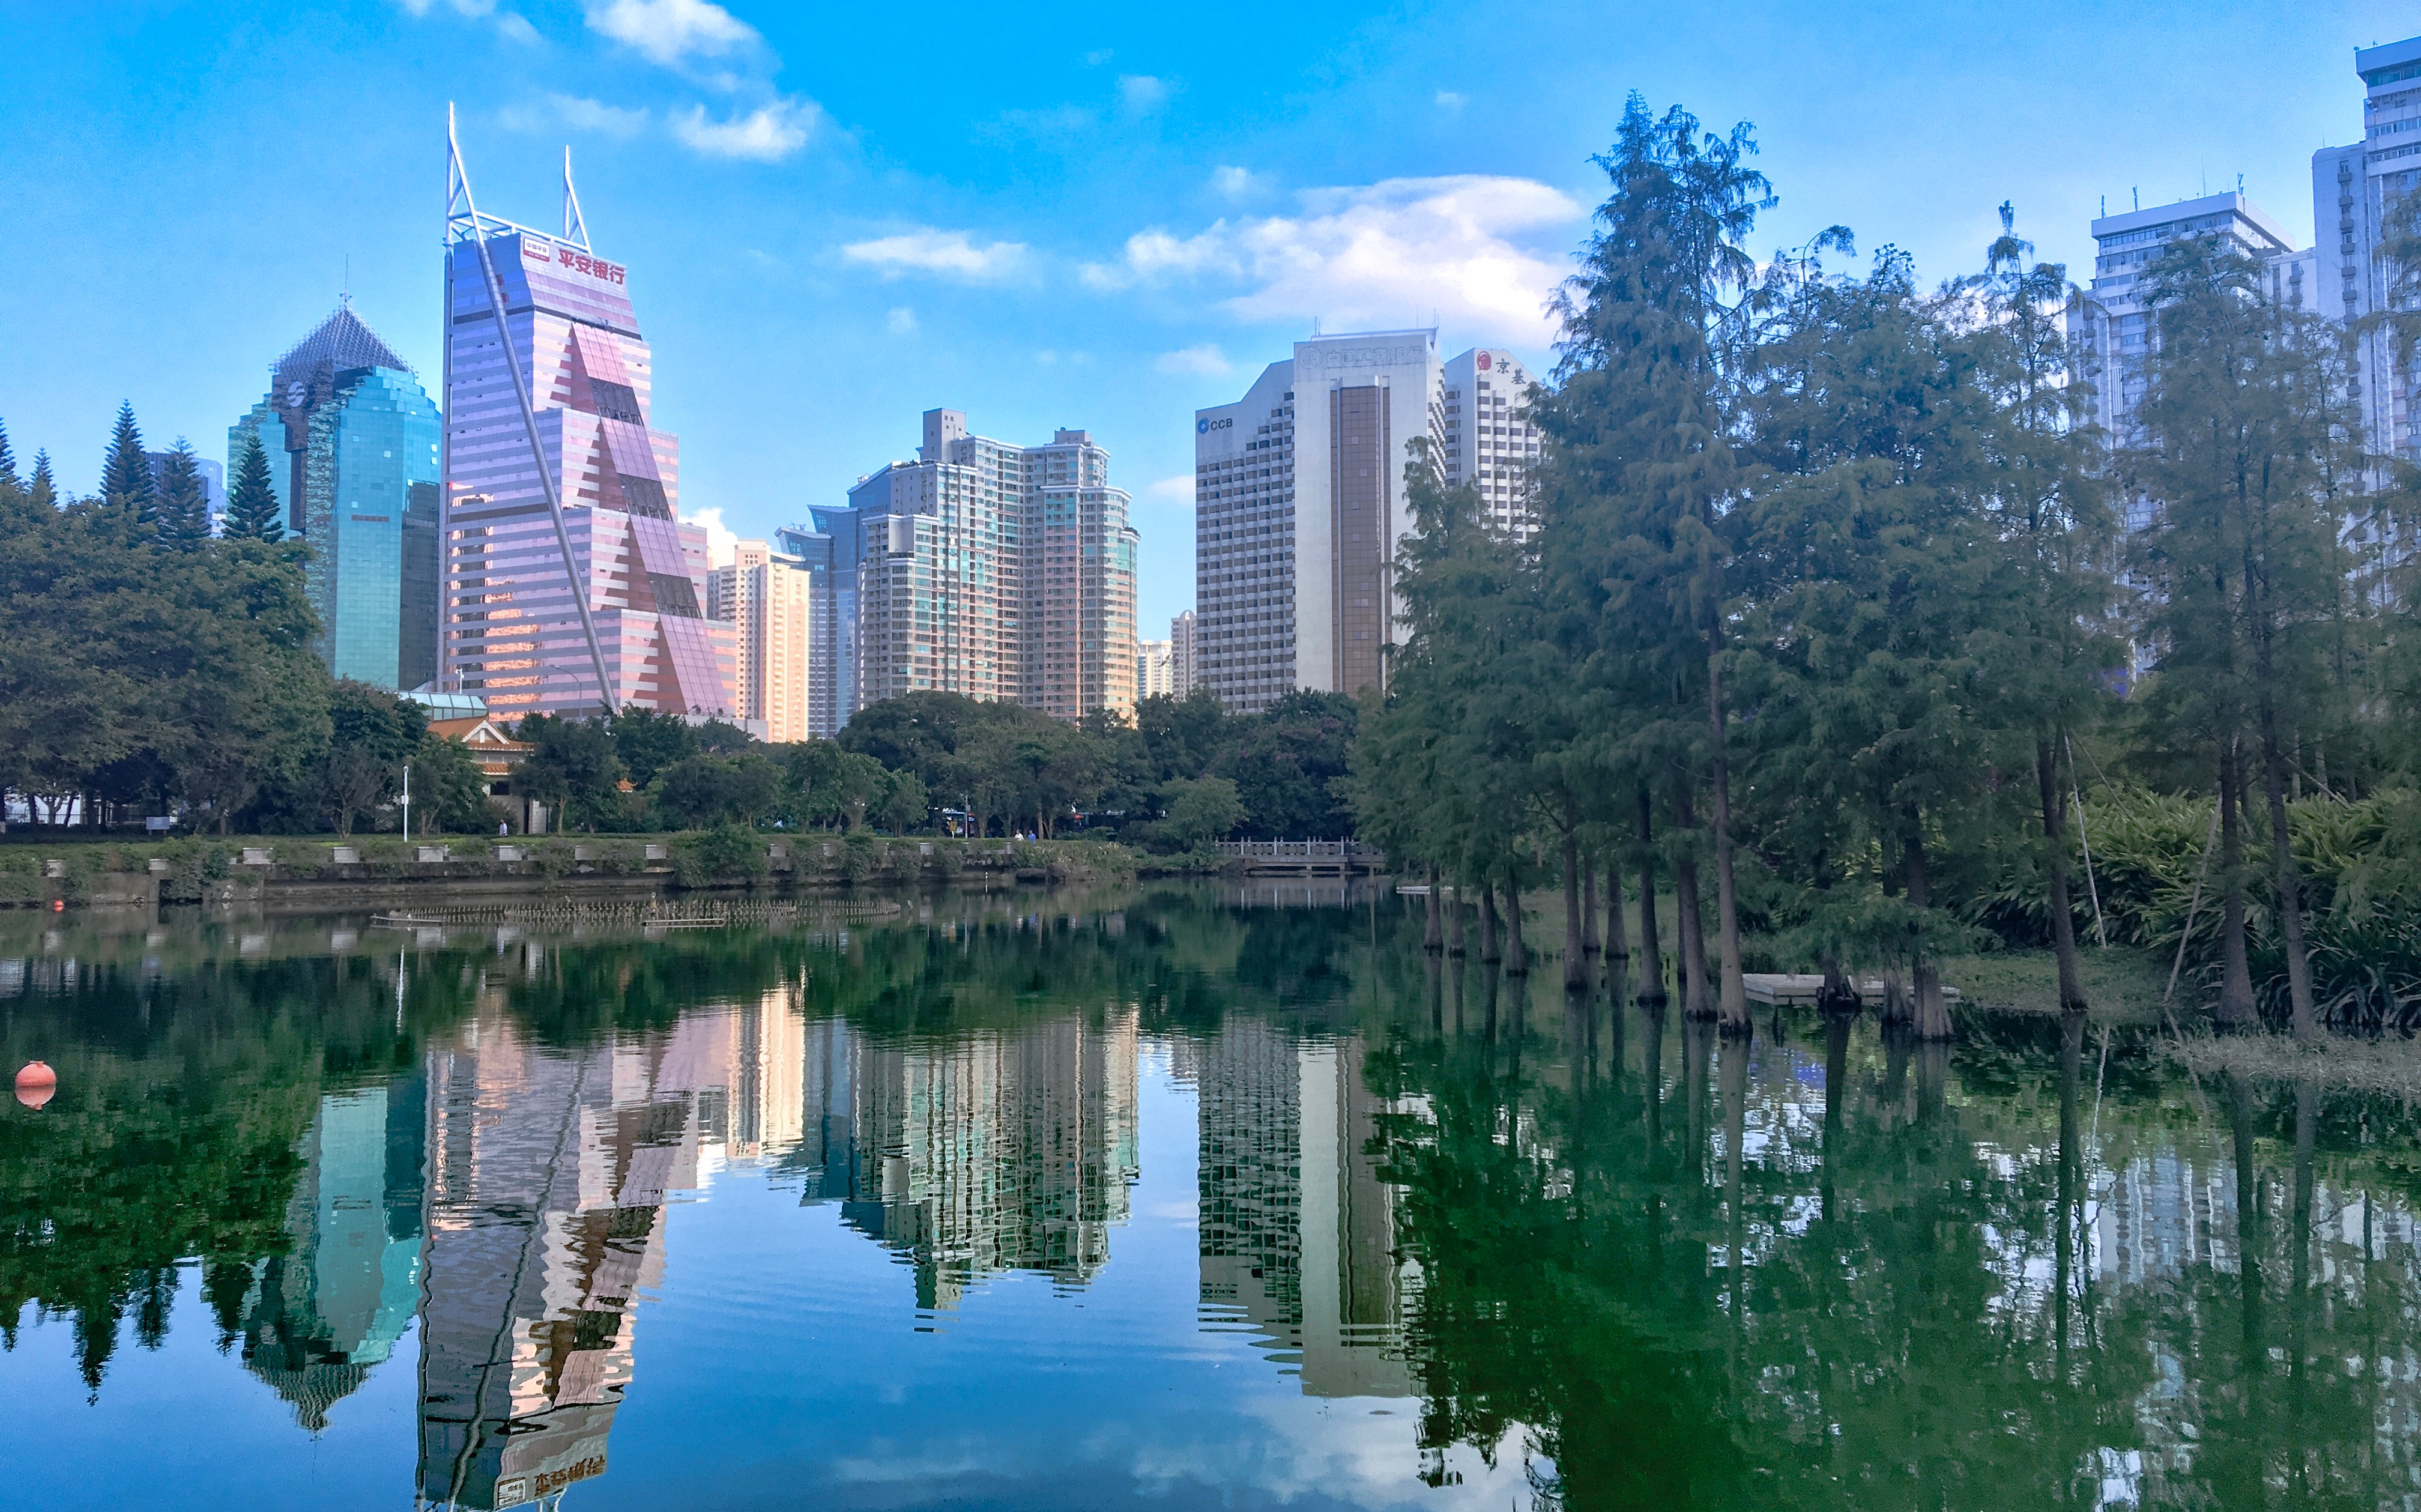
skyline, city, skyscraper, cityscape, reflection, park, waterway, tower block, human settlement